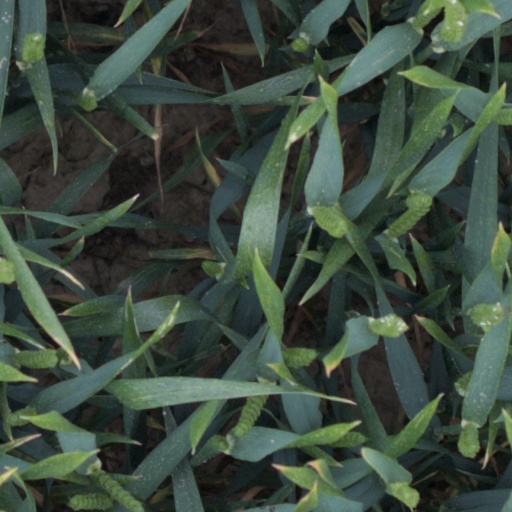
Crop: wheat